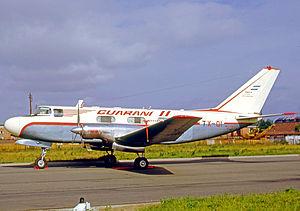
Le FMA IA 50 Guaraní II est un avion de transport militaire multirôles mis en service en 1966 pour être retiré le 7 janvier 2007. Il servait d'avion de transport léger court courrier mais aussi d'avion de communication, de calibration, de surveillance photographique et d'entraînement. On le voit apparaître pour la première fois lors du Salon du Bourget en juin 1965.